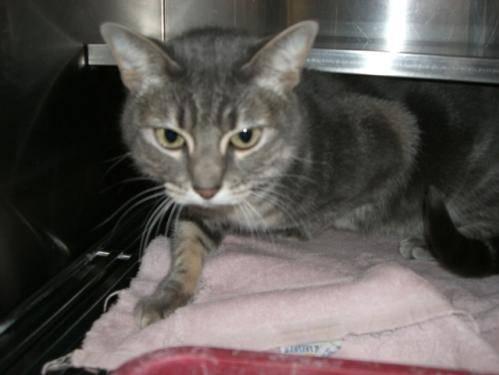
cat